Question: Please indicate a possible affordance area of the drink_with_bottle that can be used for holding
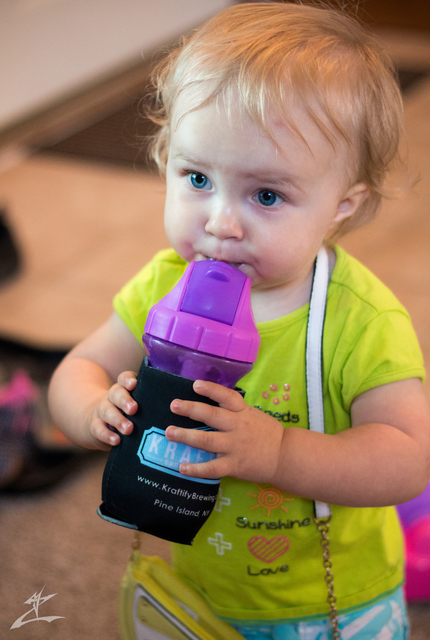
Answer: [92.895, 263.459, 256.504, 538.947]